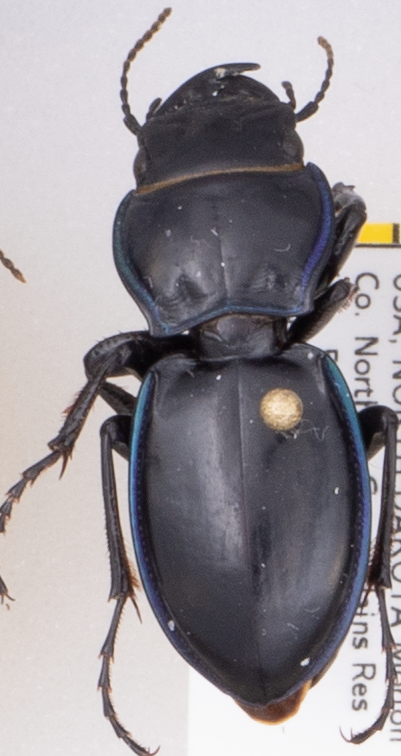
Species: Pasimachus elongatus
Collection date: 2022-07-26
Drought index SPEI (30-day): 1.19
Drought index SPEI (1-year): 0.512
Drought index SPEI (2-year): -0.86